Buckingham Army Air Field

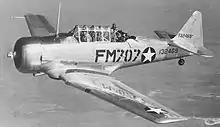
A gunnery student from Buckingham AAF practices air-to-air firing with a 30-caliber machine gun from the rear seat of a North American AT-6C-NT Texan, AAF Ser. No. 41-32469. The "FM" on the fuselage indicates this is a Buckingham AAF (Fort Myers) aircraft.

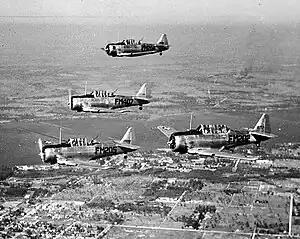
A formation of four AT-6 aircraft wing their way along the Caloosahatchee River above east Fort Myers to the Buckingham Flexible Gunnery School's range over the Gulf of Mexico (ca 1945). The plane on the right carries the tow target. The gunners shoot from the rear seat of the planes.

Training equipment was developed to simulate actual combat conditions. These were called "synthetic trainers" and there were three types.